Buddhism in Thailand

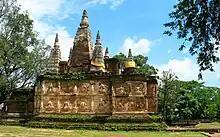
The Maha chedi of Wat Chet Yot

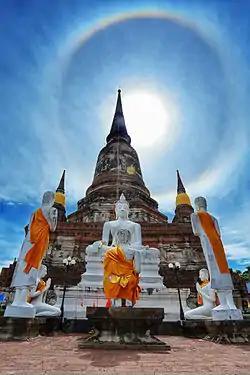
Chedi of Wat Yai Chai Mongkhon, built by King Naresuan the Great in 1592

Further north, in the Thai Lan Na Kingdom (c. 1292–1775), Theravāda also flourished. Lan Na kings built unique wats (monasteries) which show a blend of Mon, Indian, Burmese and Khmer styles. Some important early Lan Na wats include Wat Ku Kham (Temple of the Golden Chedi, c. 1288) and Wat Chiang Man (c. 1297) both built by the first Lan Na king Mangrai (1238–1311).